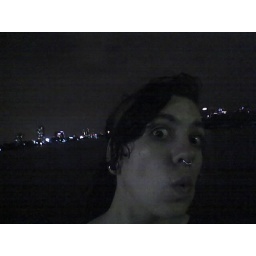
Tiana on a bridge over water in the boston, wowie